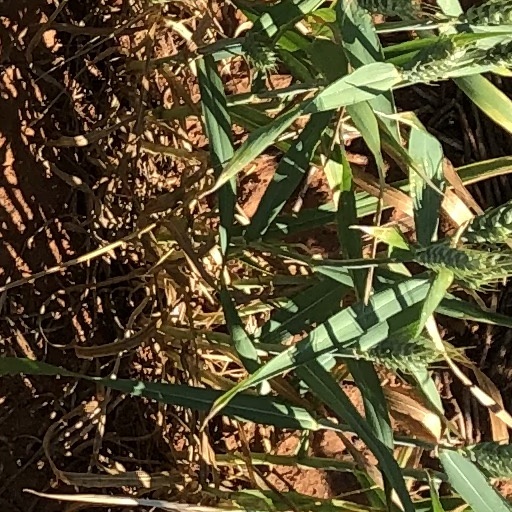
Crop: wheat